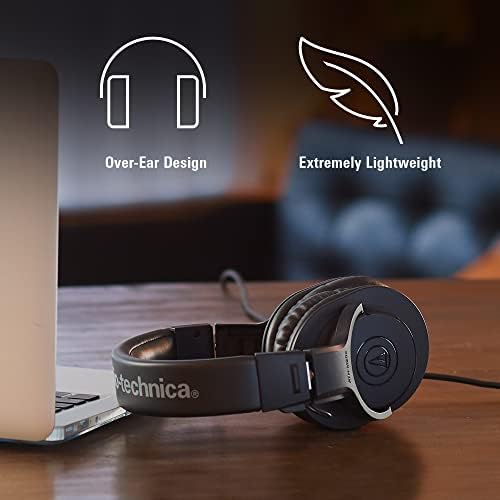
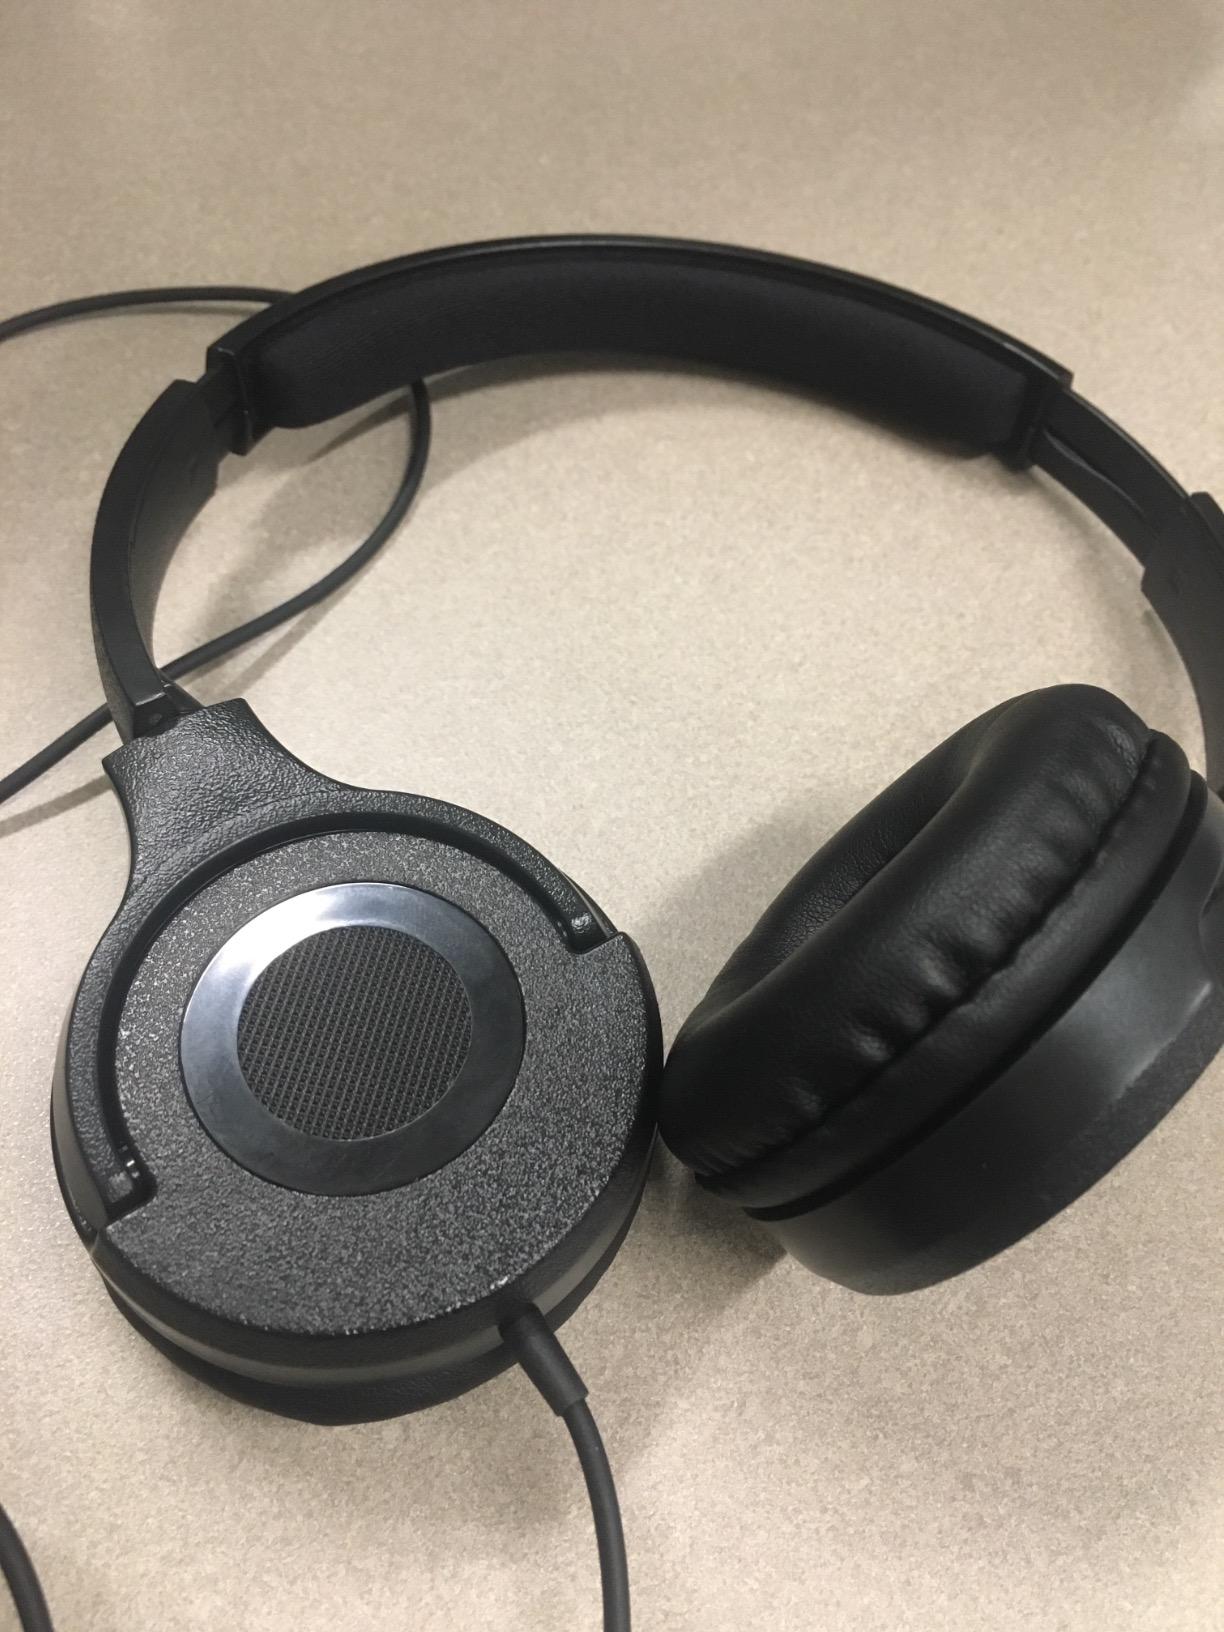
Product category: headphones
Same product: no